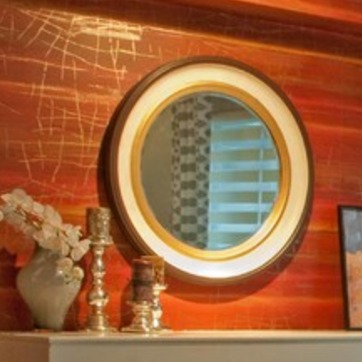
Material: mirror